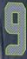
Number: 9